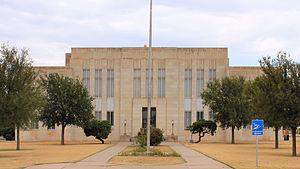
Le comté de Knox, en anglais : Knox County, est un comté situé au nord de l'État du Texas aux États-Unis. Fondé le 1ᵉʳ février 1858, son siège de comté est la ville de Benjamin. Selon le recensement des États-Unis de 2010, sa population est de 3 719 habitants. Le comté a une superficie de 2 215,5 km², dont 2 203 km² en surfaces terrestres. Il est nommé en l'honneur de Henry Knox, un général de la guerre d'indépendance américaine.